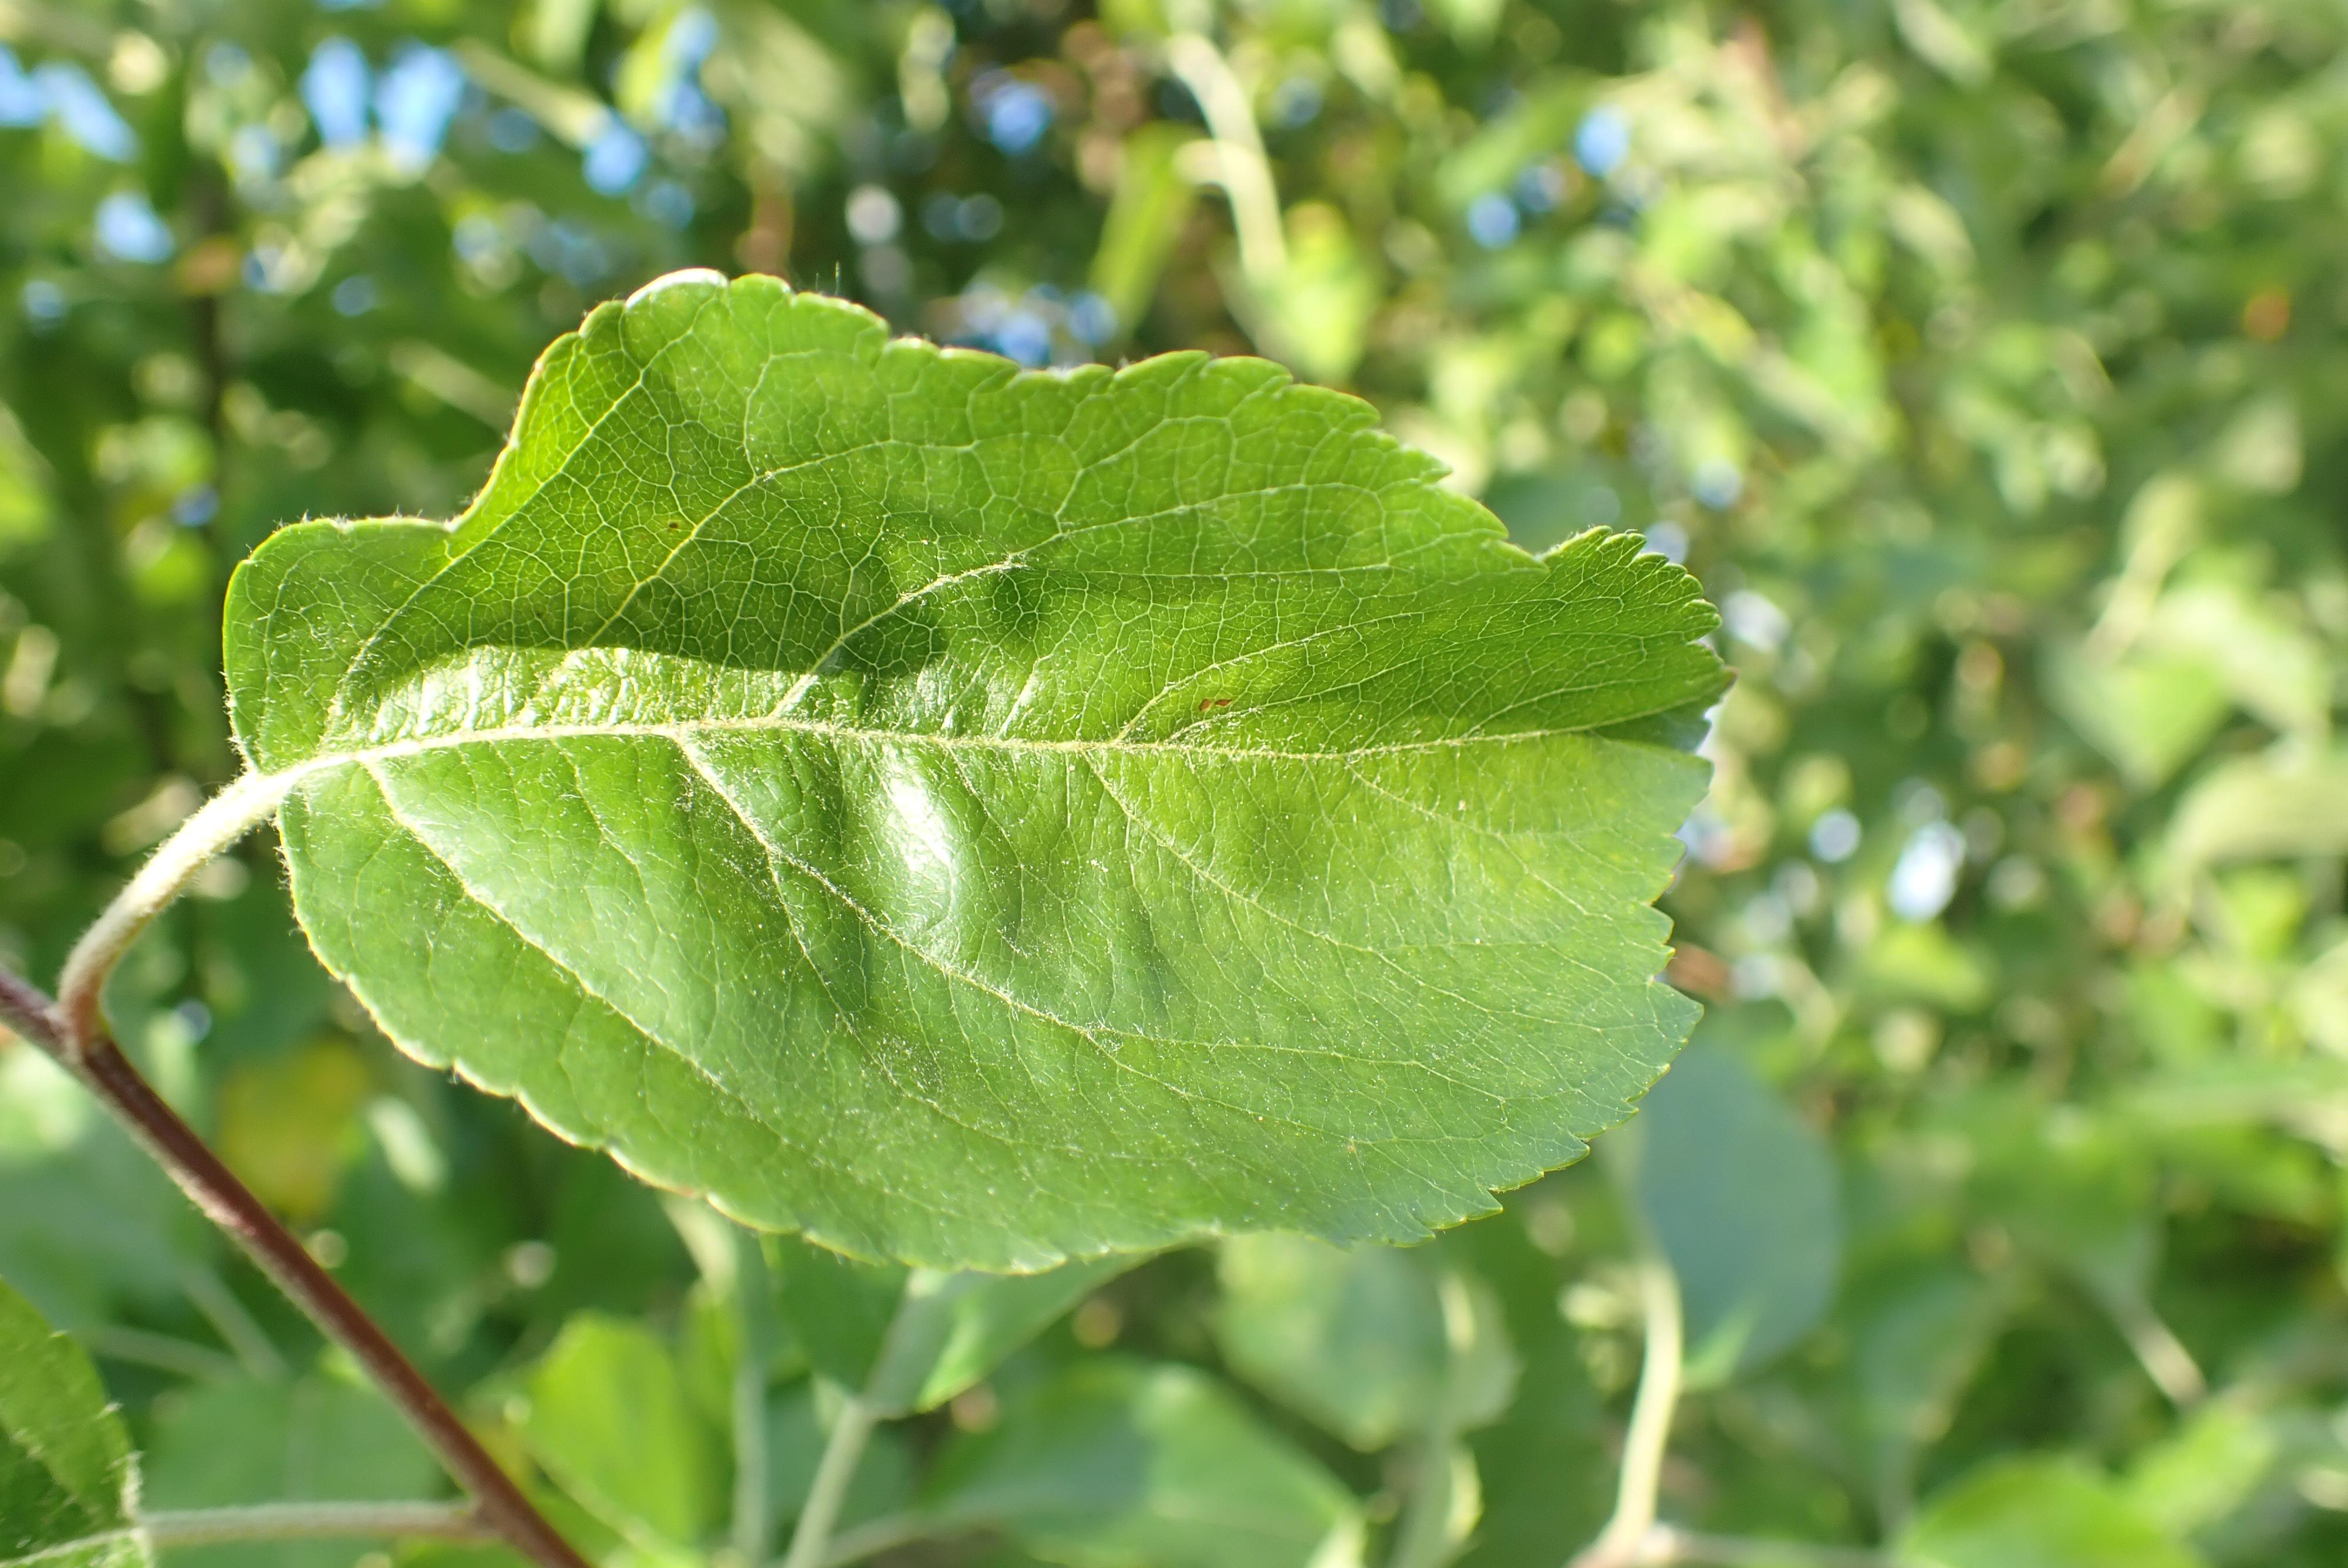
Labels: healthy